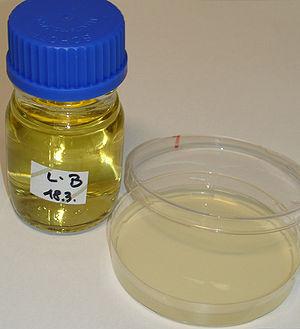
Le milieu de culture LB est un milieu de culture nutritif, servant initialement à la culture bactérienne. Il a été d'abord développé par Bertani, qui le nomma lysogeny broth dans sa première publication.